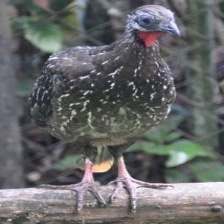
Species: BAND TAILED GUAN
Scientific name: PENELOPE ARGYROTIS